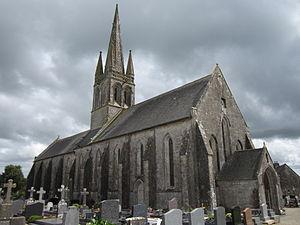
Église Saint-Georges de fr:Colomby This building is indexed in the Base Mérimée, a database of architectural heritage maintained by the French Ministry of Culture,
Colomby est une commune française, située dans le département de la Manche en région Normandie, peuplée de 537 habitants.
Cet article recense les monuments historiques situés dans l'arrondissement de Cherbourg, dans le département de la Manche.
L'église Saint-Georges est un édifice catholique situé à Colomby, en France.